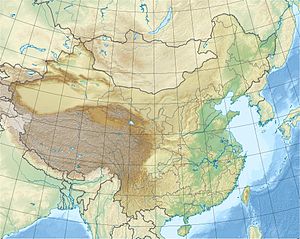
Song Shan
Song Shans beliggenhed i Henan
Song Shan ligger i China
Song Shan, er et af de fem fem hellige bjerge i Taoismen og ligger i Dengfeng i bypræfekturet Zhengzhou i provinsen Henan syd for den Gule Flod i Kina. Det har en højde på 1.500 meter over havet.